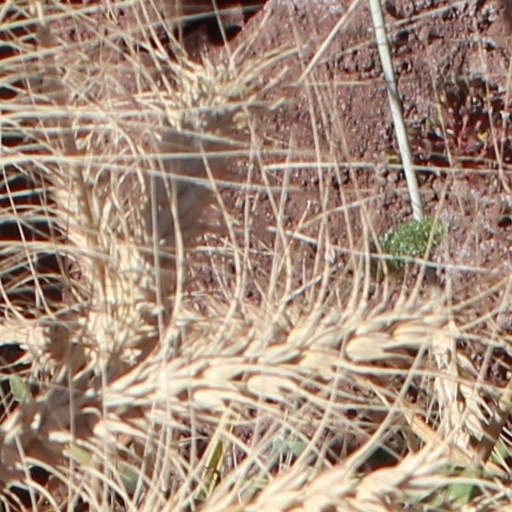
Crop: wheat